Love for Sale (book)

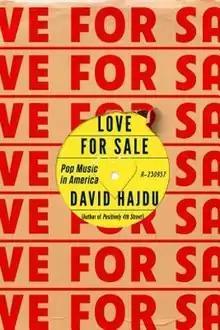

Love for Sale: Pop Music in America is a 2016 book by "The Nation" music critic David Hajdu, in which he chronicles the 100-plus year history of pop music in the United States. The book features previously published material as well as interviews, including an interview with legendary folk singer Dave Van Ronk. Chronologically, "Love for Sale" takes the reader from the origins of ragtime in the 19th century through to the present era of streaming music. The author also sequential discusses the rise of tapes, CDs, and MP3s. The title of the book is derived from the 1930 Cole Porter song of the same name.